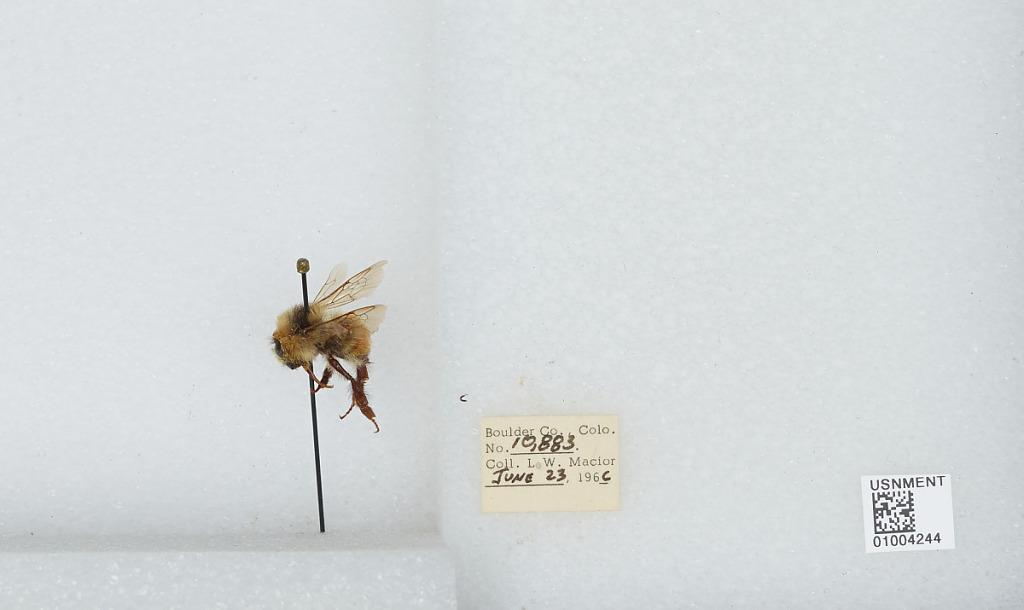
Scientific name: Bombus (Pyrobombus) centralis Cresson
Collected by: L. Macior
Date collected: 1966-6-23
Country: United States
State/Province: Colorado
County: Boulder
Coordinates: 40.09, -105.36